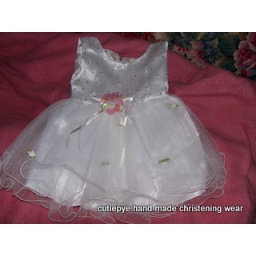
tulle and satin flower girl dress 2 layer tulle skirt reduced to each 10 in stock size 1 to 4 only